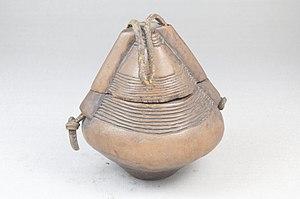
Les Kamba sont une population d'Afrique centrale vivant en république du Congo, en république démocratique du Congo, en république centrafricaine ou en Angola. Ils font partie du groupe des Kongos.